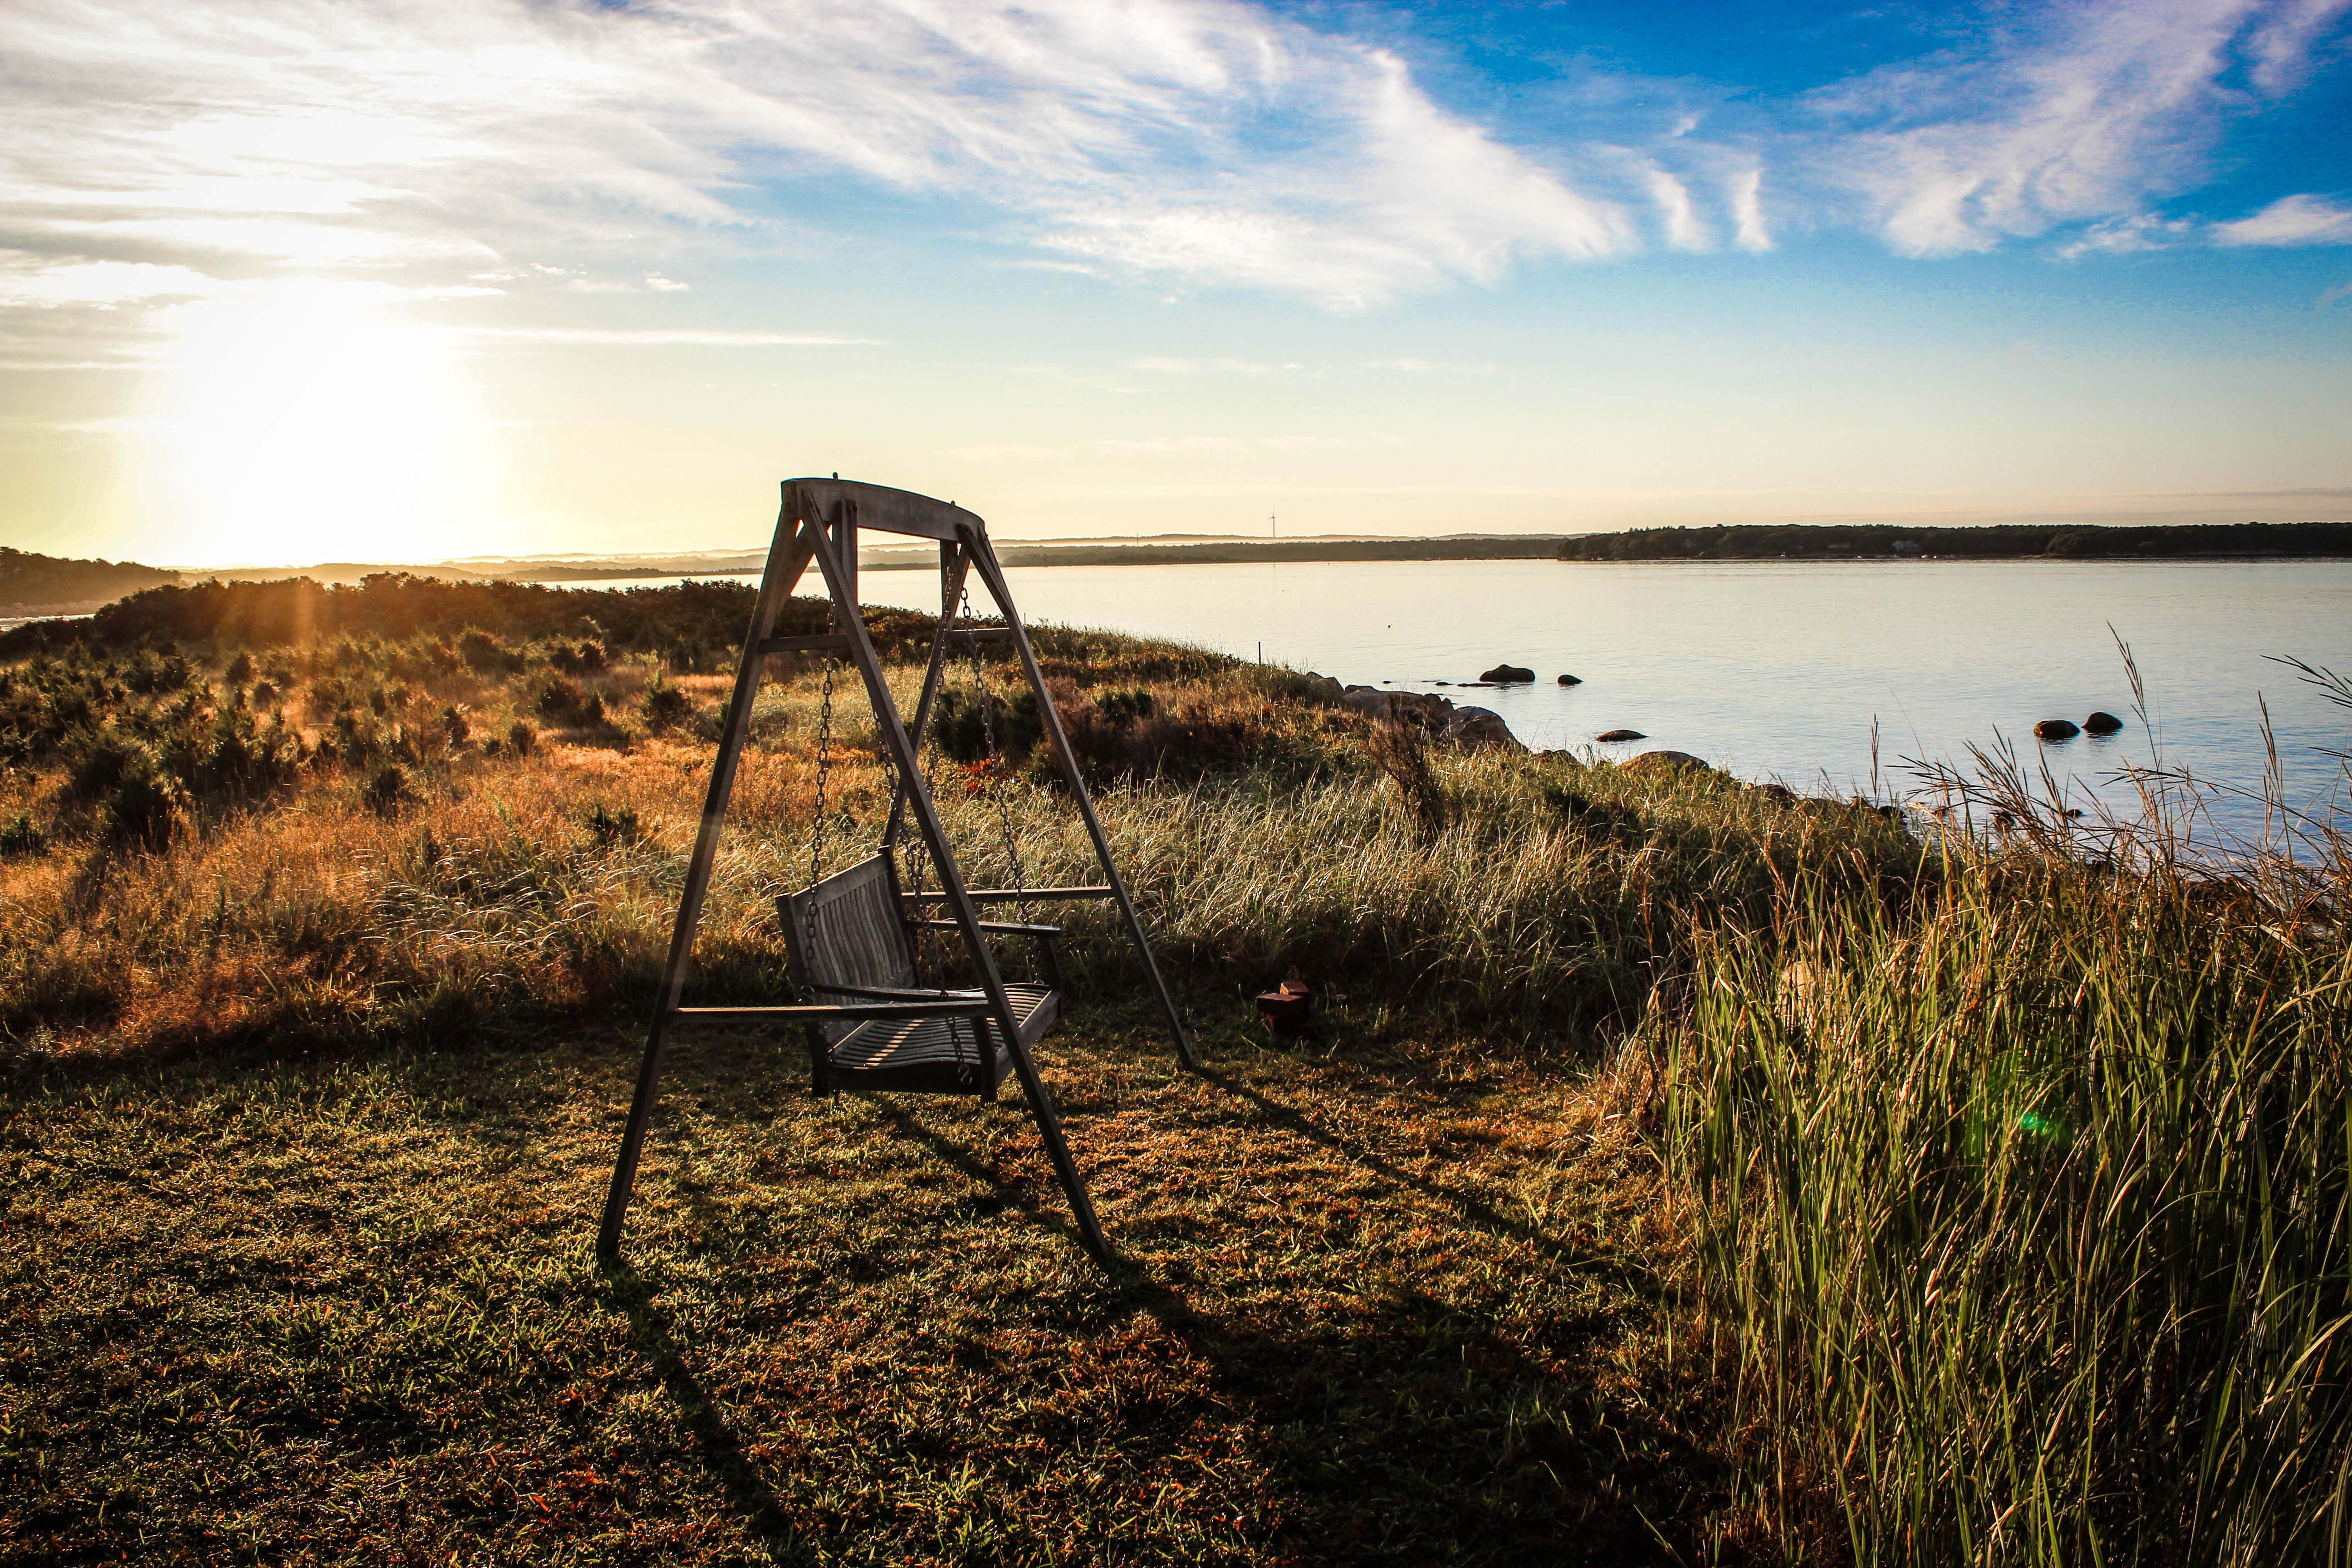
landscape, sea, coast, water, nature, grass, ocean, horizon, marsh, wilderness, cloud, sky, wood, sun, sunrise, sunset, bench, sunlight, morning, shore, lake, wind, dusk, evening, twilight, reflection, tranquil, scenic, calm, blue, rest, swing, relaxing, clouds, wetland, quiet, habitat, viewpoint, rural area, natural environment